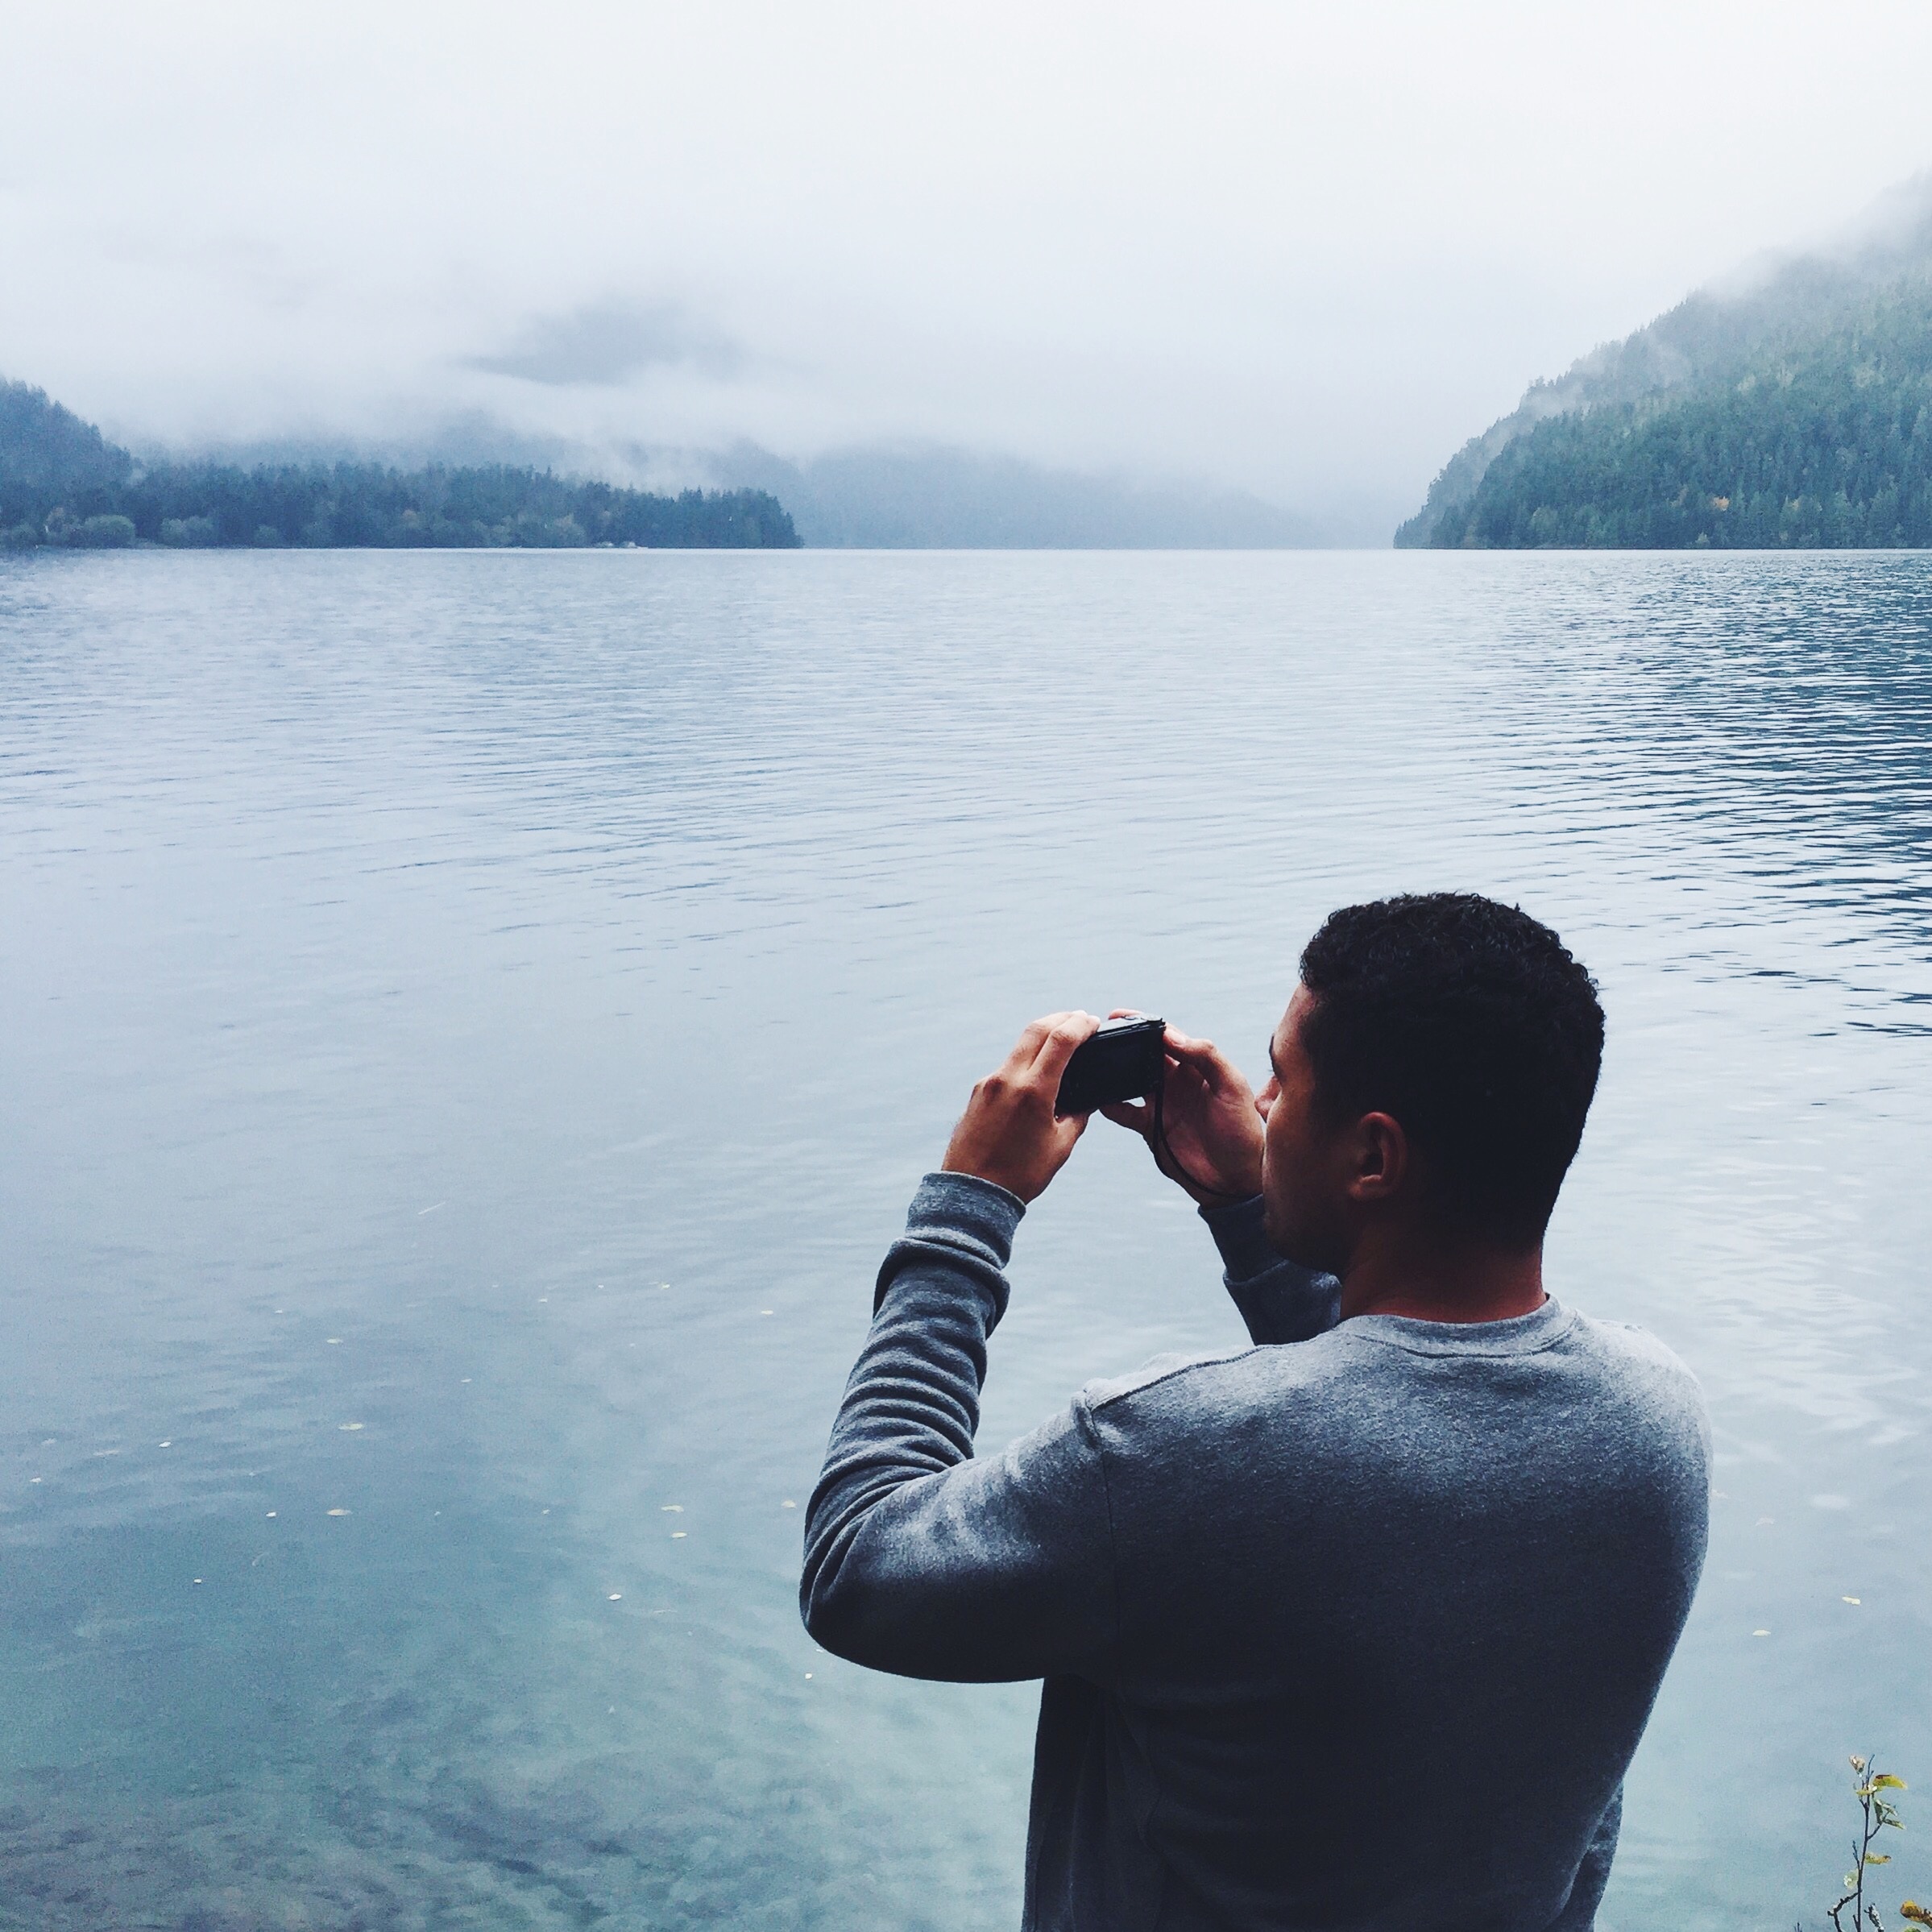
sea, water, ocean, lake, vacation, ice, reflection, vehicle, bay, fjord, boating, loch